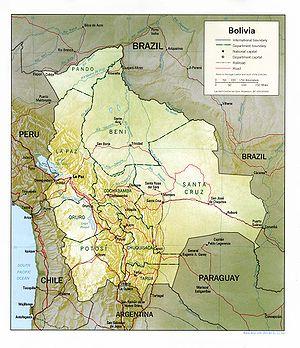
La géographie de la Bolivie est presque unique parmi les pays d'Amérique du Sud. Elle est en effet, avec le Paraguay, l'un des deux seuls pays du continent sud-américain à ne pas avoir d'accès à la mer. Les principales caractéristiques de sa géographie sont l'Altiplano, un haut plateau se situant au milieu des Andes, et le lac Titicaca, qui est la plus vaste étendue d'eau d'Amérique du Sud et le plus haut lac commercialement navigable du monde.